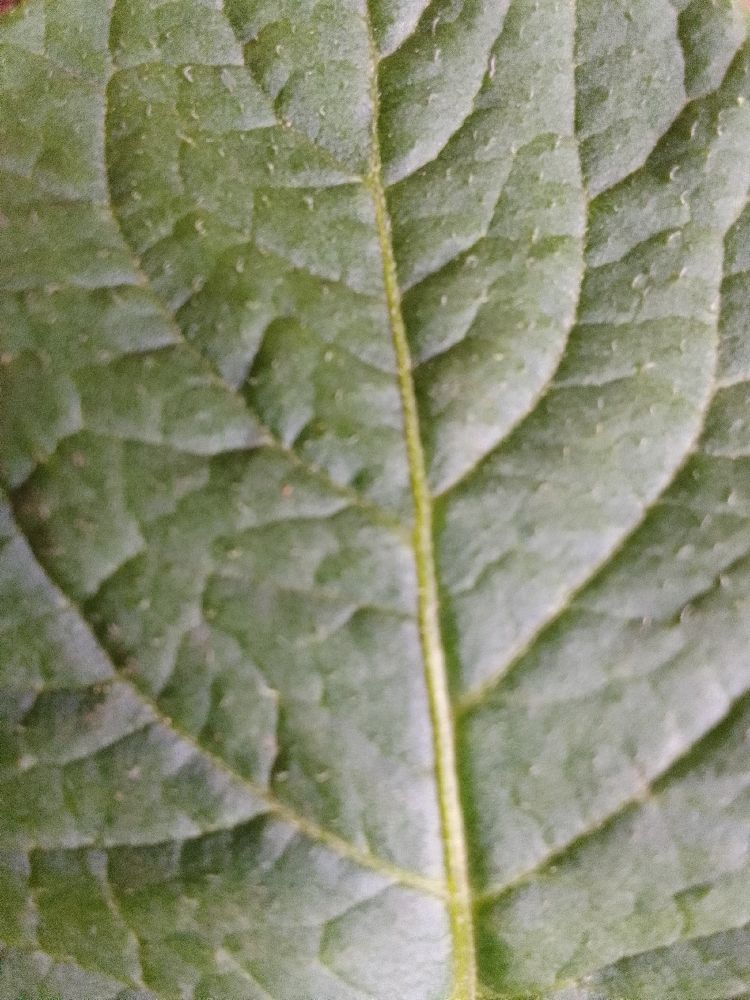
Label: Healthy